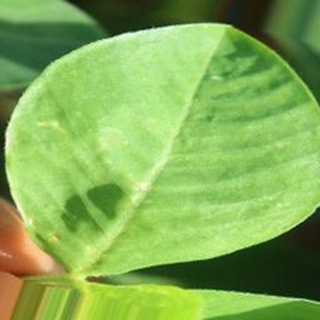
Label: healthy_groundnut